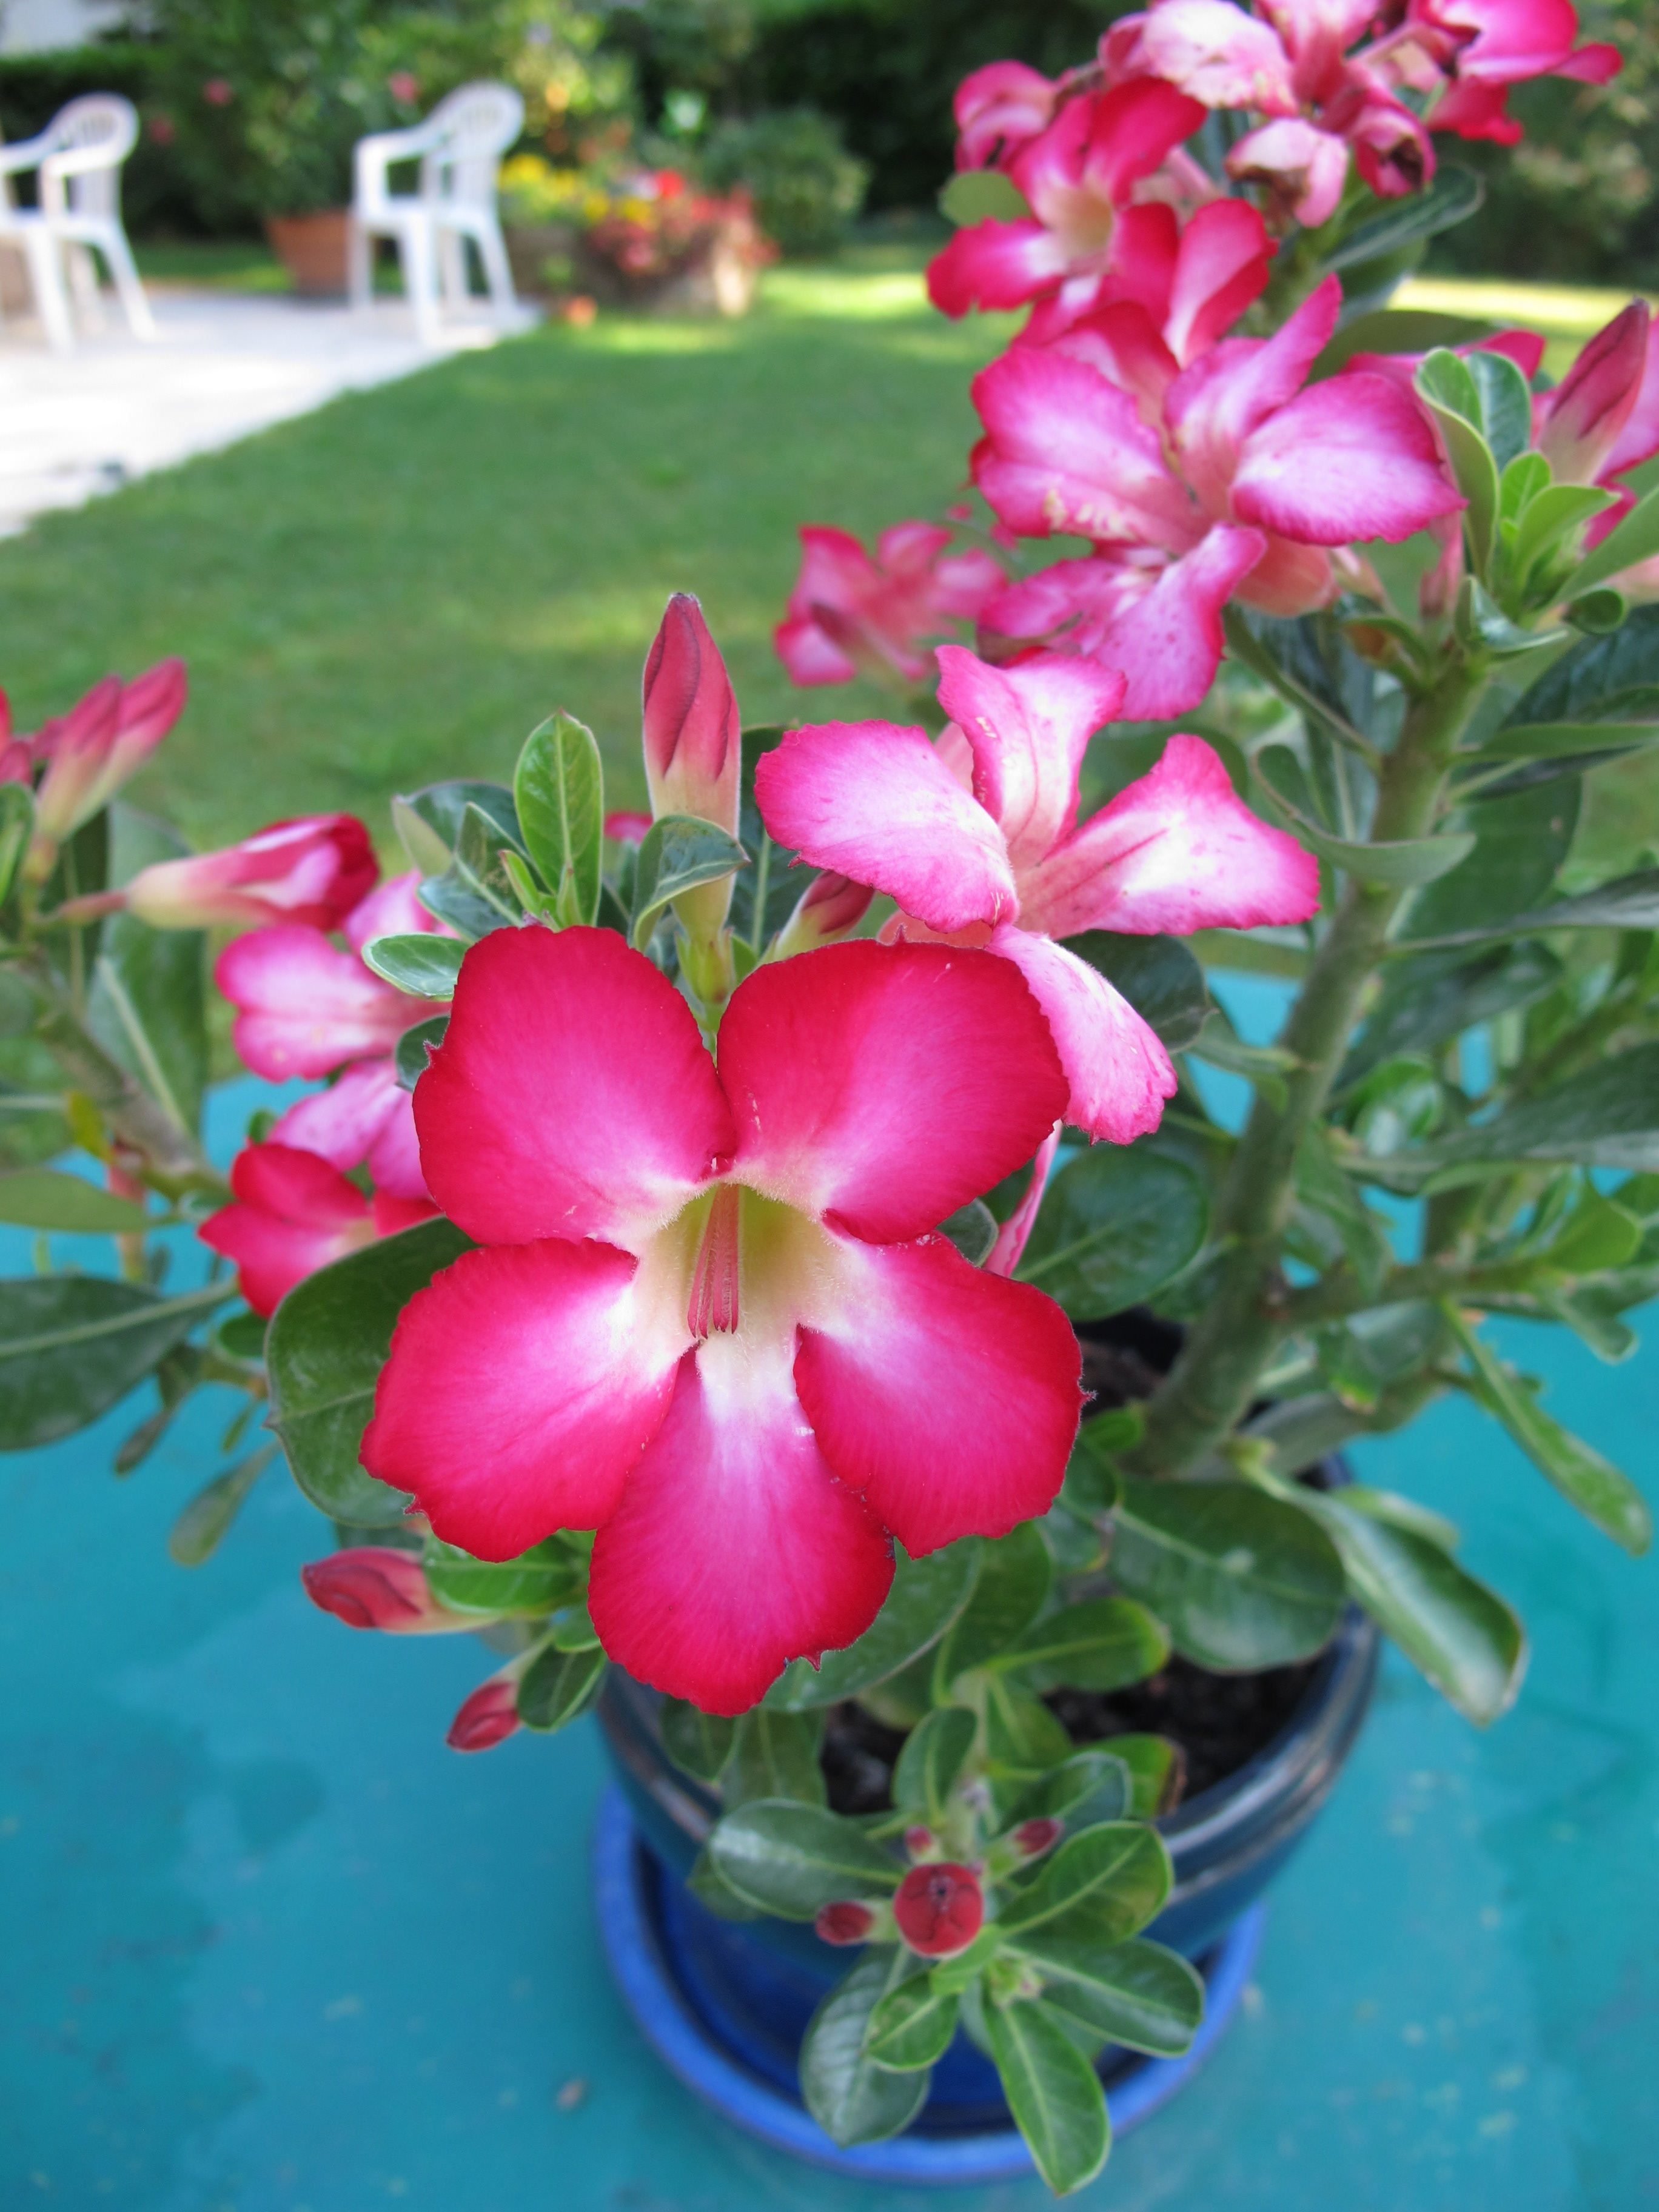
blossom, plant, leaf, flower, petal, botany, flora, shrub, flowering plant, exotic plant, land plant, baobab jackal